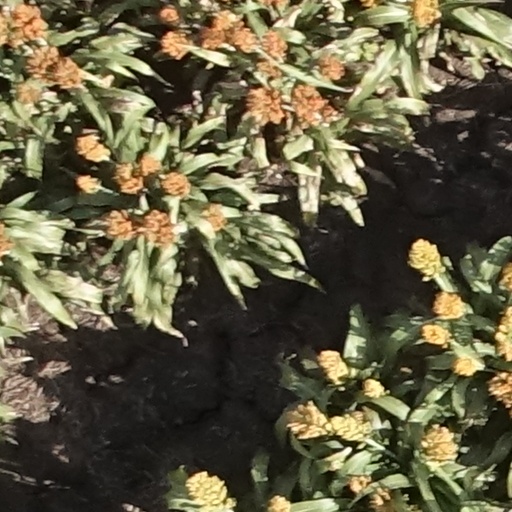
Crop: sorghum